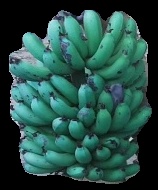
Variety: pachbale
Grade: grade3